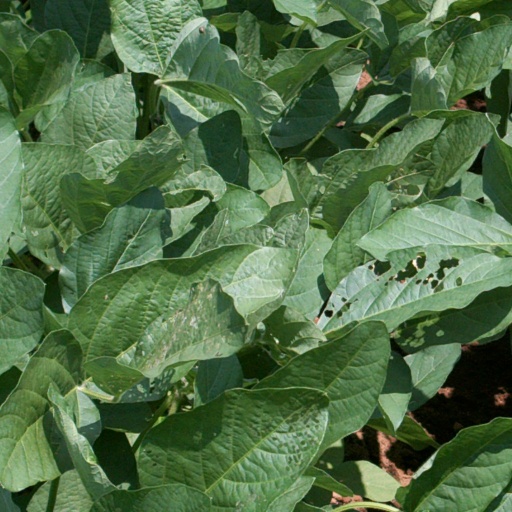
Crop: soybean